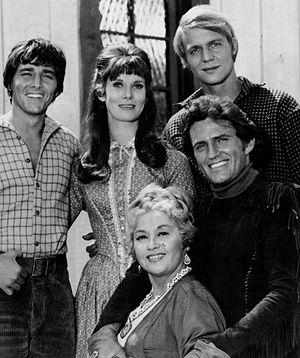
Cent filles à marier est une série télévisée américaine en 52 épisodes de 60 minutes et diffusée entre le 25 septembre 1968 et le 3 avril 1970 sur le réseau ABC.